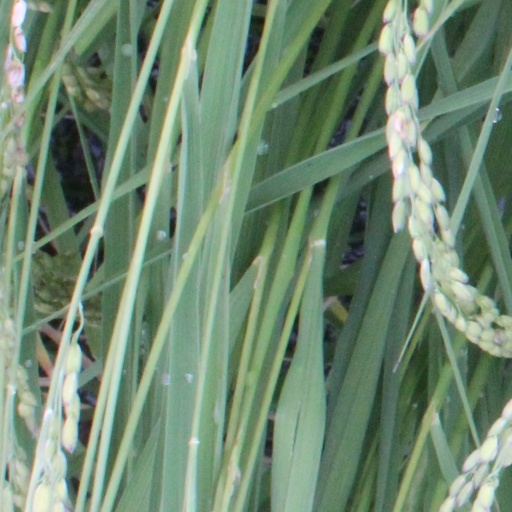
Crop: rice